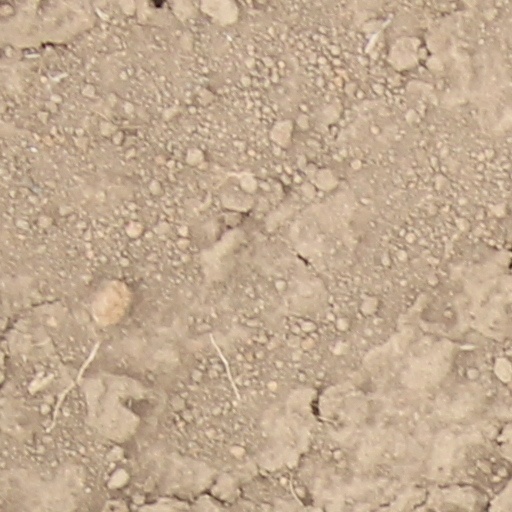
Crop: wheat